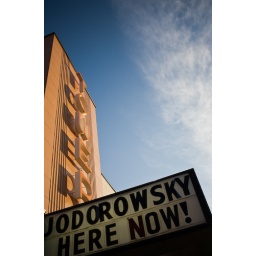
There's an awesome art house movie theater within walking distance of our house